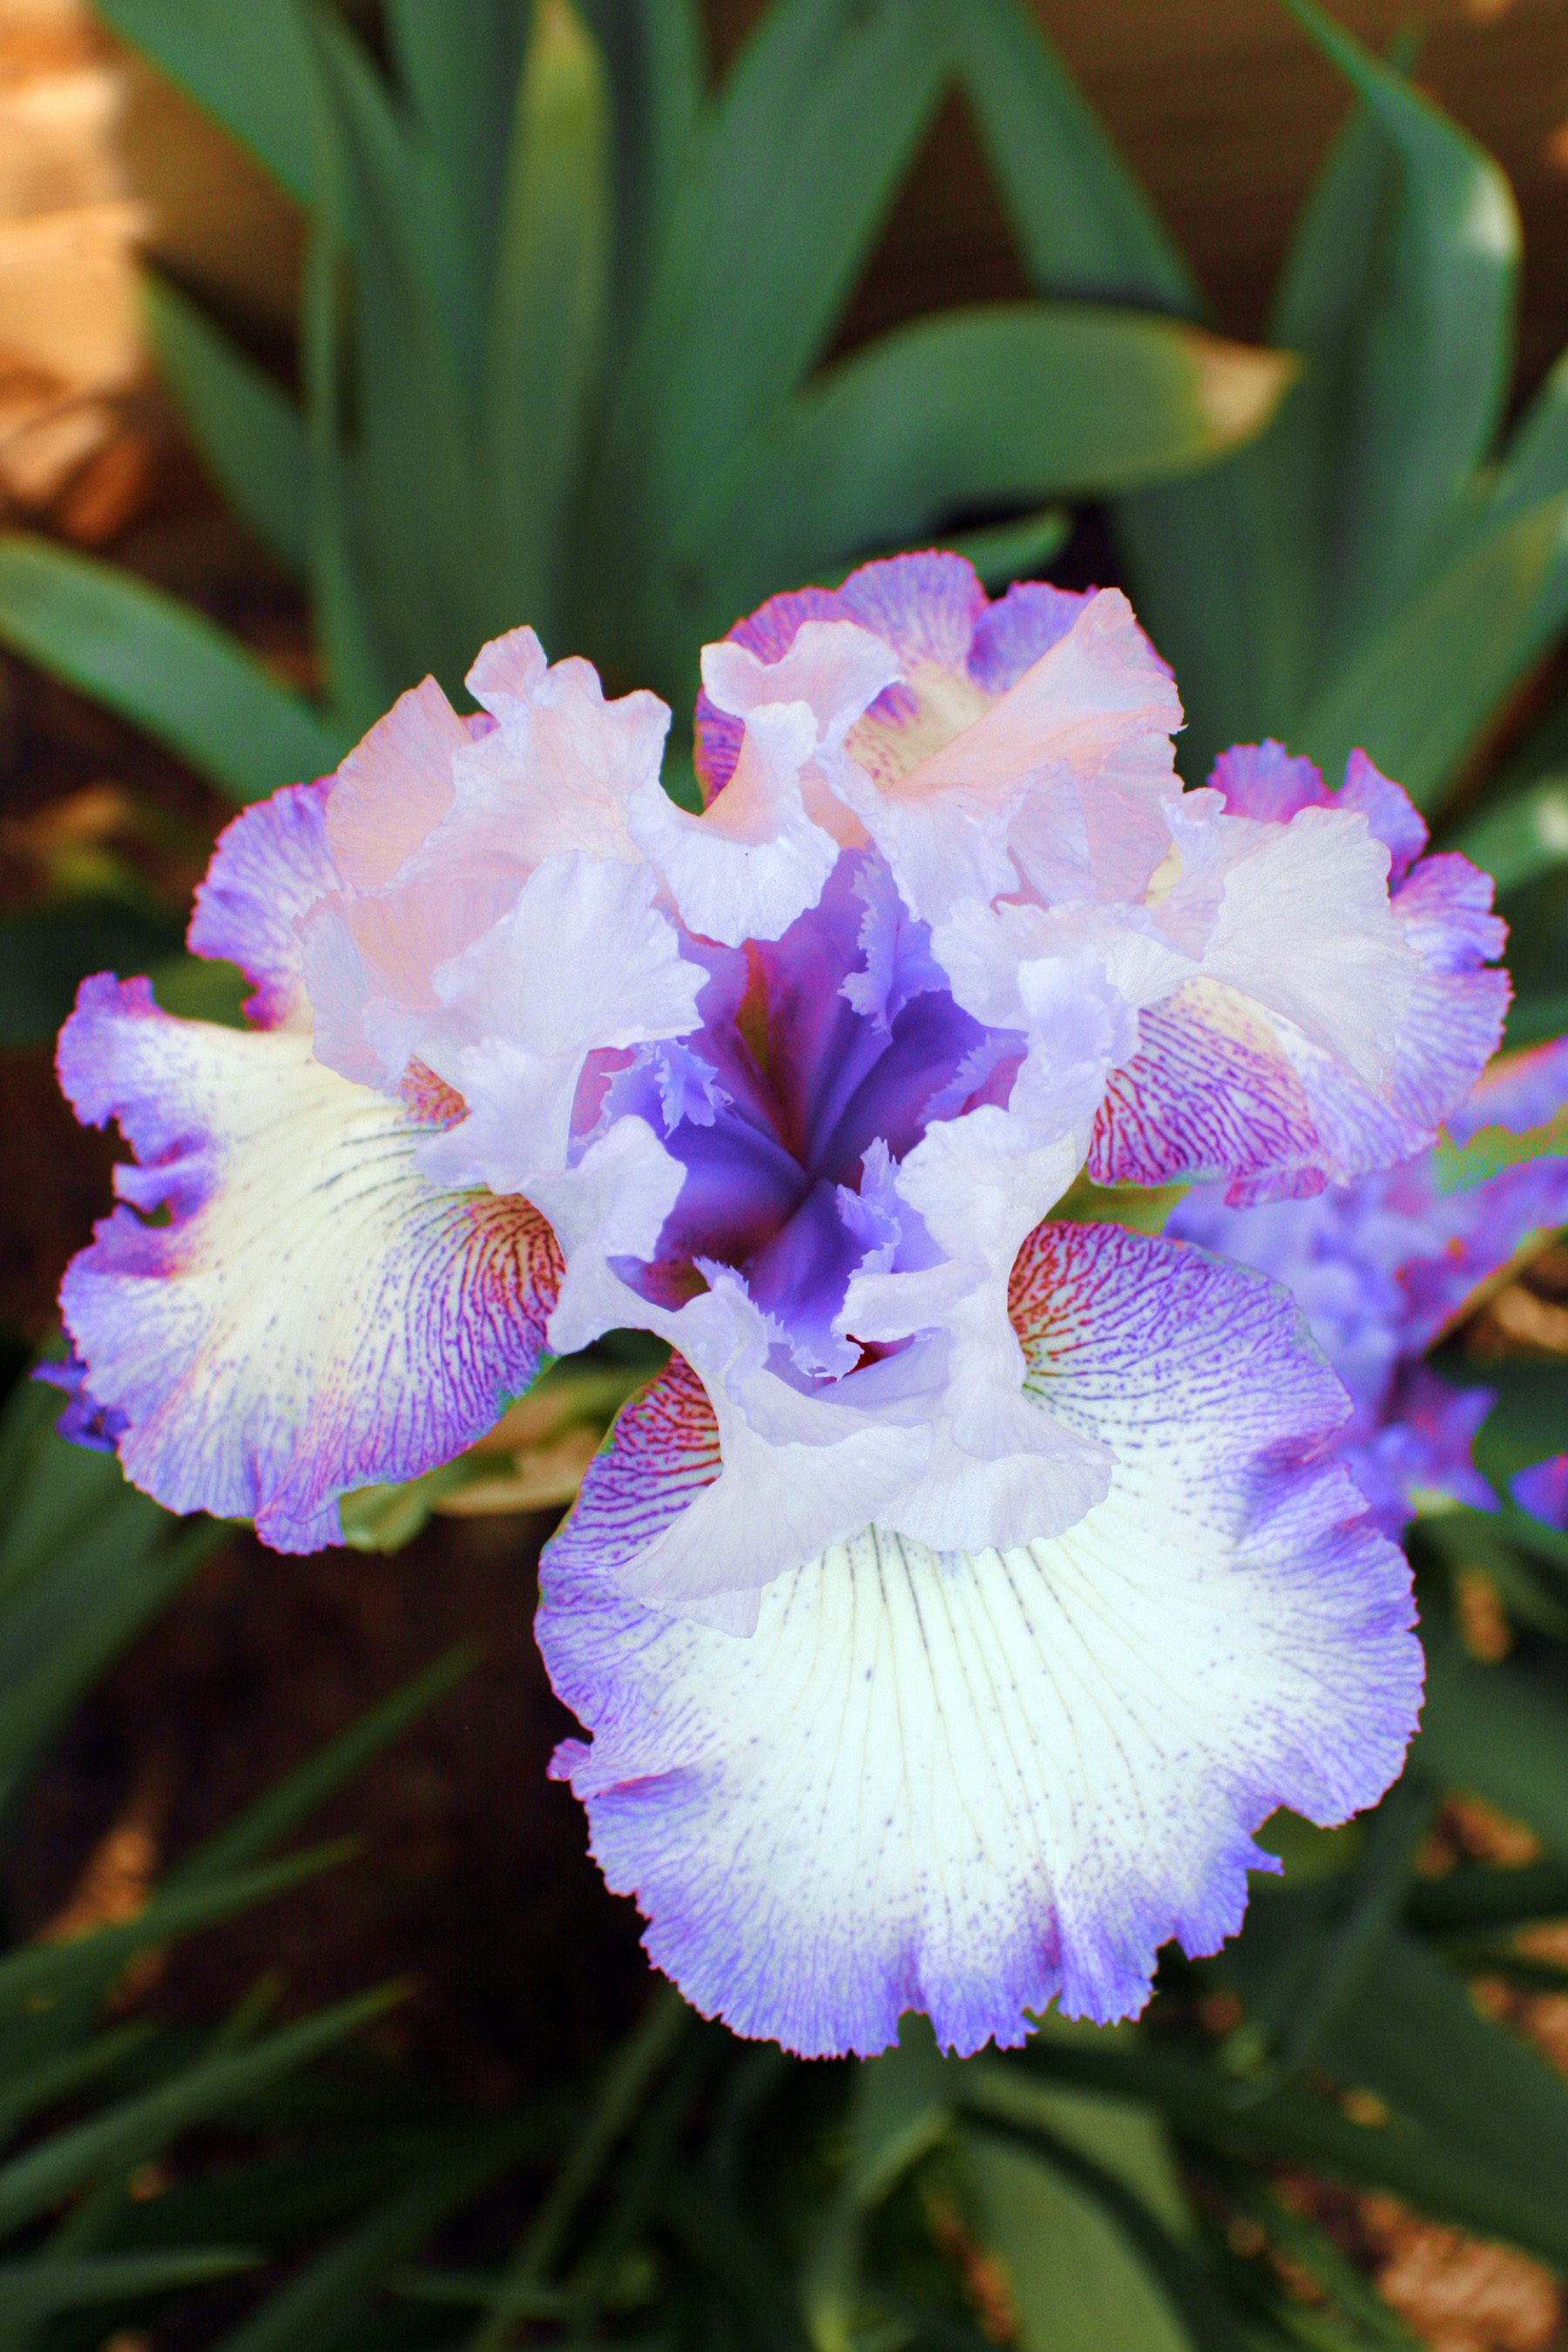
plant, flower, purple, petal, bloom, spring, botany, garden, flora, season, botanical, iris, eye, bright, irises, macro photography, flowering plant, cattleya, land plant, iris family, christmas orchid, cattleya labiata